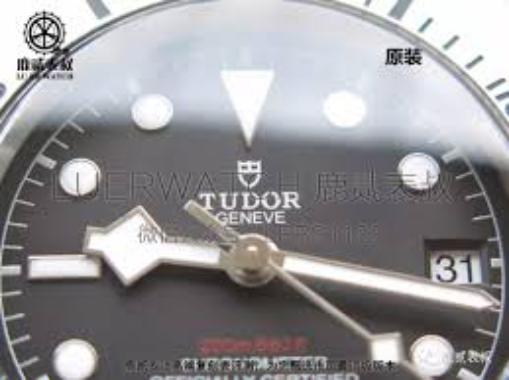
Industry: Clothes